Manhattanville, Manhattan

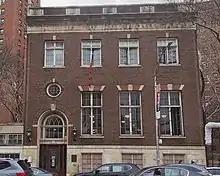
George Bruce Library

, preterm births and births to teenage mothers in Community District 9 are lower than the city average. In Community District 9, there were 82 preterm births per 1,000 live births (compared to 87 per 1,000 citywide), and 10.9 births to teenage mothers per 1,000 live births (compared to 19.3 per 1,000 citywide). Community District 9 has a low population of residents who are uninsured. In 2018, this population was estimated to be 11%, slightly less than the citywide rate of 12%.